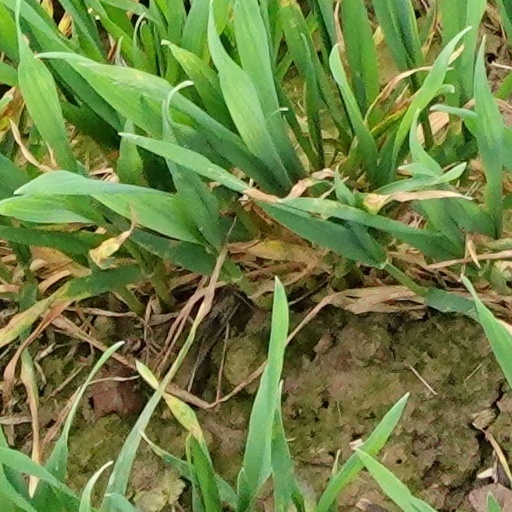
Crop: wheat